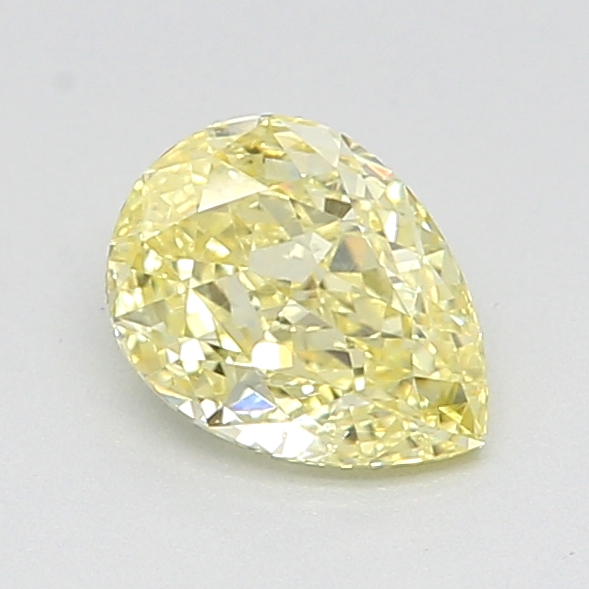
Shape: pear
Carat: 0.53
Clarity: SI2
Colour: FANCY
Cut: EX
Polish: EX
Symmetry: VG
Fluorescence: M
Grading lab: GIA
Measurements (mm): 6.07 x 4.49 x 2.64